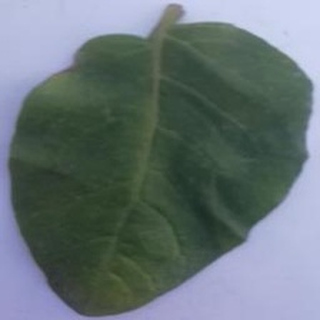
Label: healthy_potato